Banknotes of the Da Qing Bank

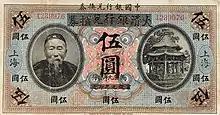
An overprinted 1909 "Li Hongzhang note" (李鴻章像券) of 5 yuan re-issued in 1912 as a "Bank of China note" (中國銀行兌換券).

The banknotes of the Da-Qing Bank were intended to become the main form of paper money of the Qing dynasty following the bank's establishment in 1905. The Da-Qing Bank had branches throughout China and many of its branches outside of its headquarters in Beijing also issued banknotes.